Dana Aliya Levinson

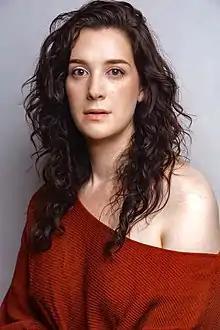

Dana Aliya Levinson (עברית: דנה עליה לוינסון), born in 1992, is a television writer, actress, and Jewish transgender advocate best known for her roles as Toni Rykener on the television series "American Gods", Sadie Lipton in "The Good Fight", and Hazel in the independent film "Adam" which had its world premiere at the 2019 Sundance Film Festival.